Cynicism (philosophy)

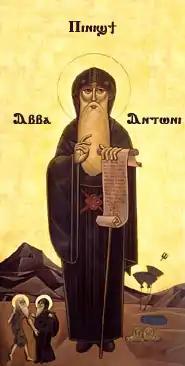
Coptic icon of Saint Anthony of the Desert, an early Christian ascetic. Early Christian asceticism may have been influenced by Cynicism.

There is little record of Cynicism in the 2nd or 1st centuries BC; Cicero (c. 50 BC), who was much interested in Greek philosophy, had little to say about Cynicism, except that "it is to be shunned; for it is opposed to modesty, without which there can be neither right nor honor." However, by the 1st century CE, Cynicism reappeared with full force. The rise of Imperial Rome, like the Greek loss of independence under Philip and Alexander three centuries earlier, may have led to a sense of powerlessness and frustration among many people, which allowed a philosophy which emphasized self-sufficiency and inner-happiness to flourish once again. Cynics could be found throughout the empire, standing on street corners, preaching about virtue. Lucian complained that "every city is filled with such upstarts, particularly with those who enter the names of Diogenes, Antisthenes, and Crates as their patrons and enlist in the Army of the Dog," and Aelius Aristides observed that "they frequent the doorways, talking more to the doorkeepers than to the masters, making up for their lowly condition by using impudence." The most notable representative of Cynicism in the 1st century CE was Demetrius, whom Seneca praised as "a man of consummate wisdom, though he himself denied it, constant to the principles which he professed, of an eloquence worthy to deal with the mightiest subjects." Cynicism in Rome was both the butt of the satirist and the ideal of the thinker. In the 2nd century CE, Lucian, whilst pouring scorn on the Cynic philosopher Peregrinus Proteus, nevertheless praised his own Cynic teacher, Demonax, in a dialogue.